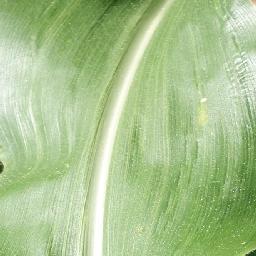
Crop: corn
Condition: (maize)_healthy